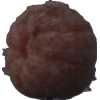
Label: orange_peeled